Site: brandenburg
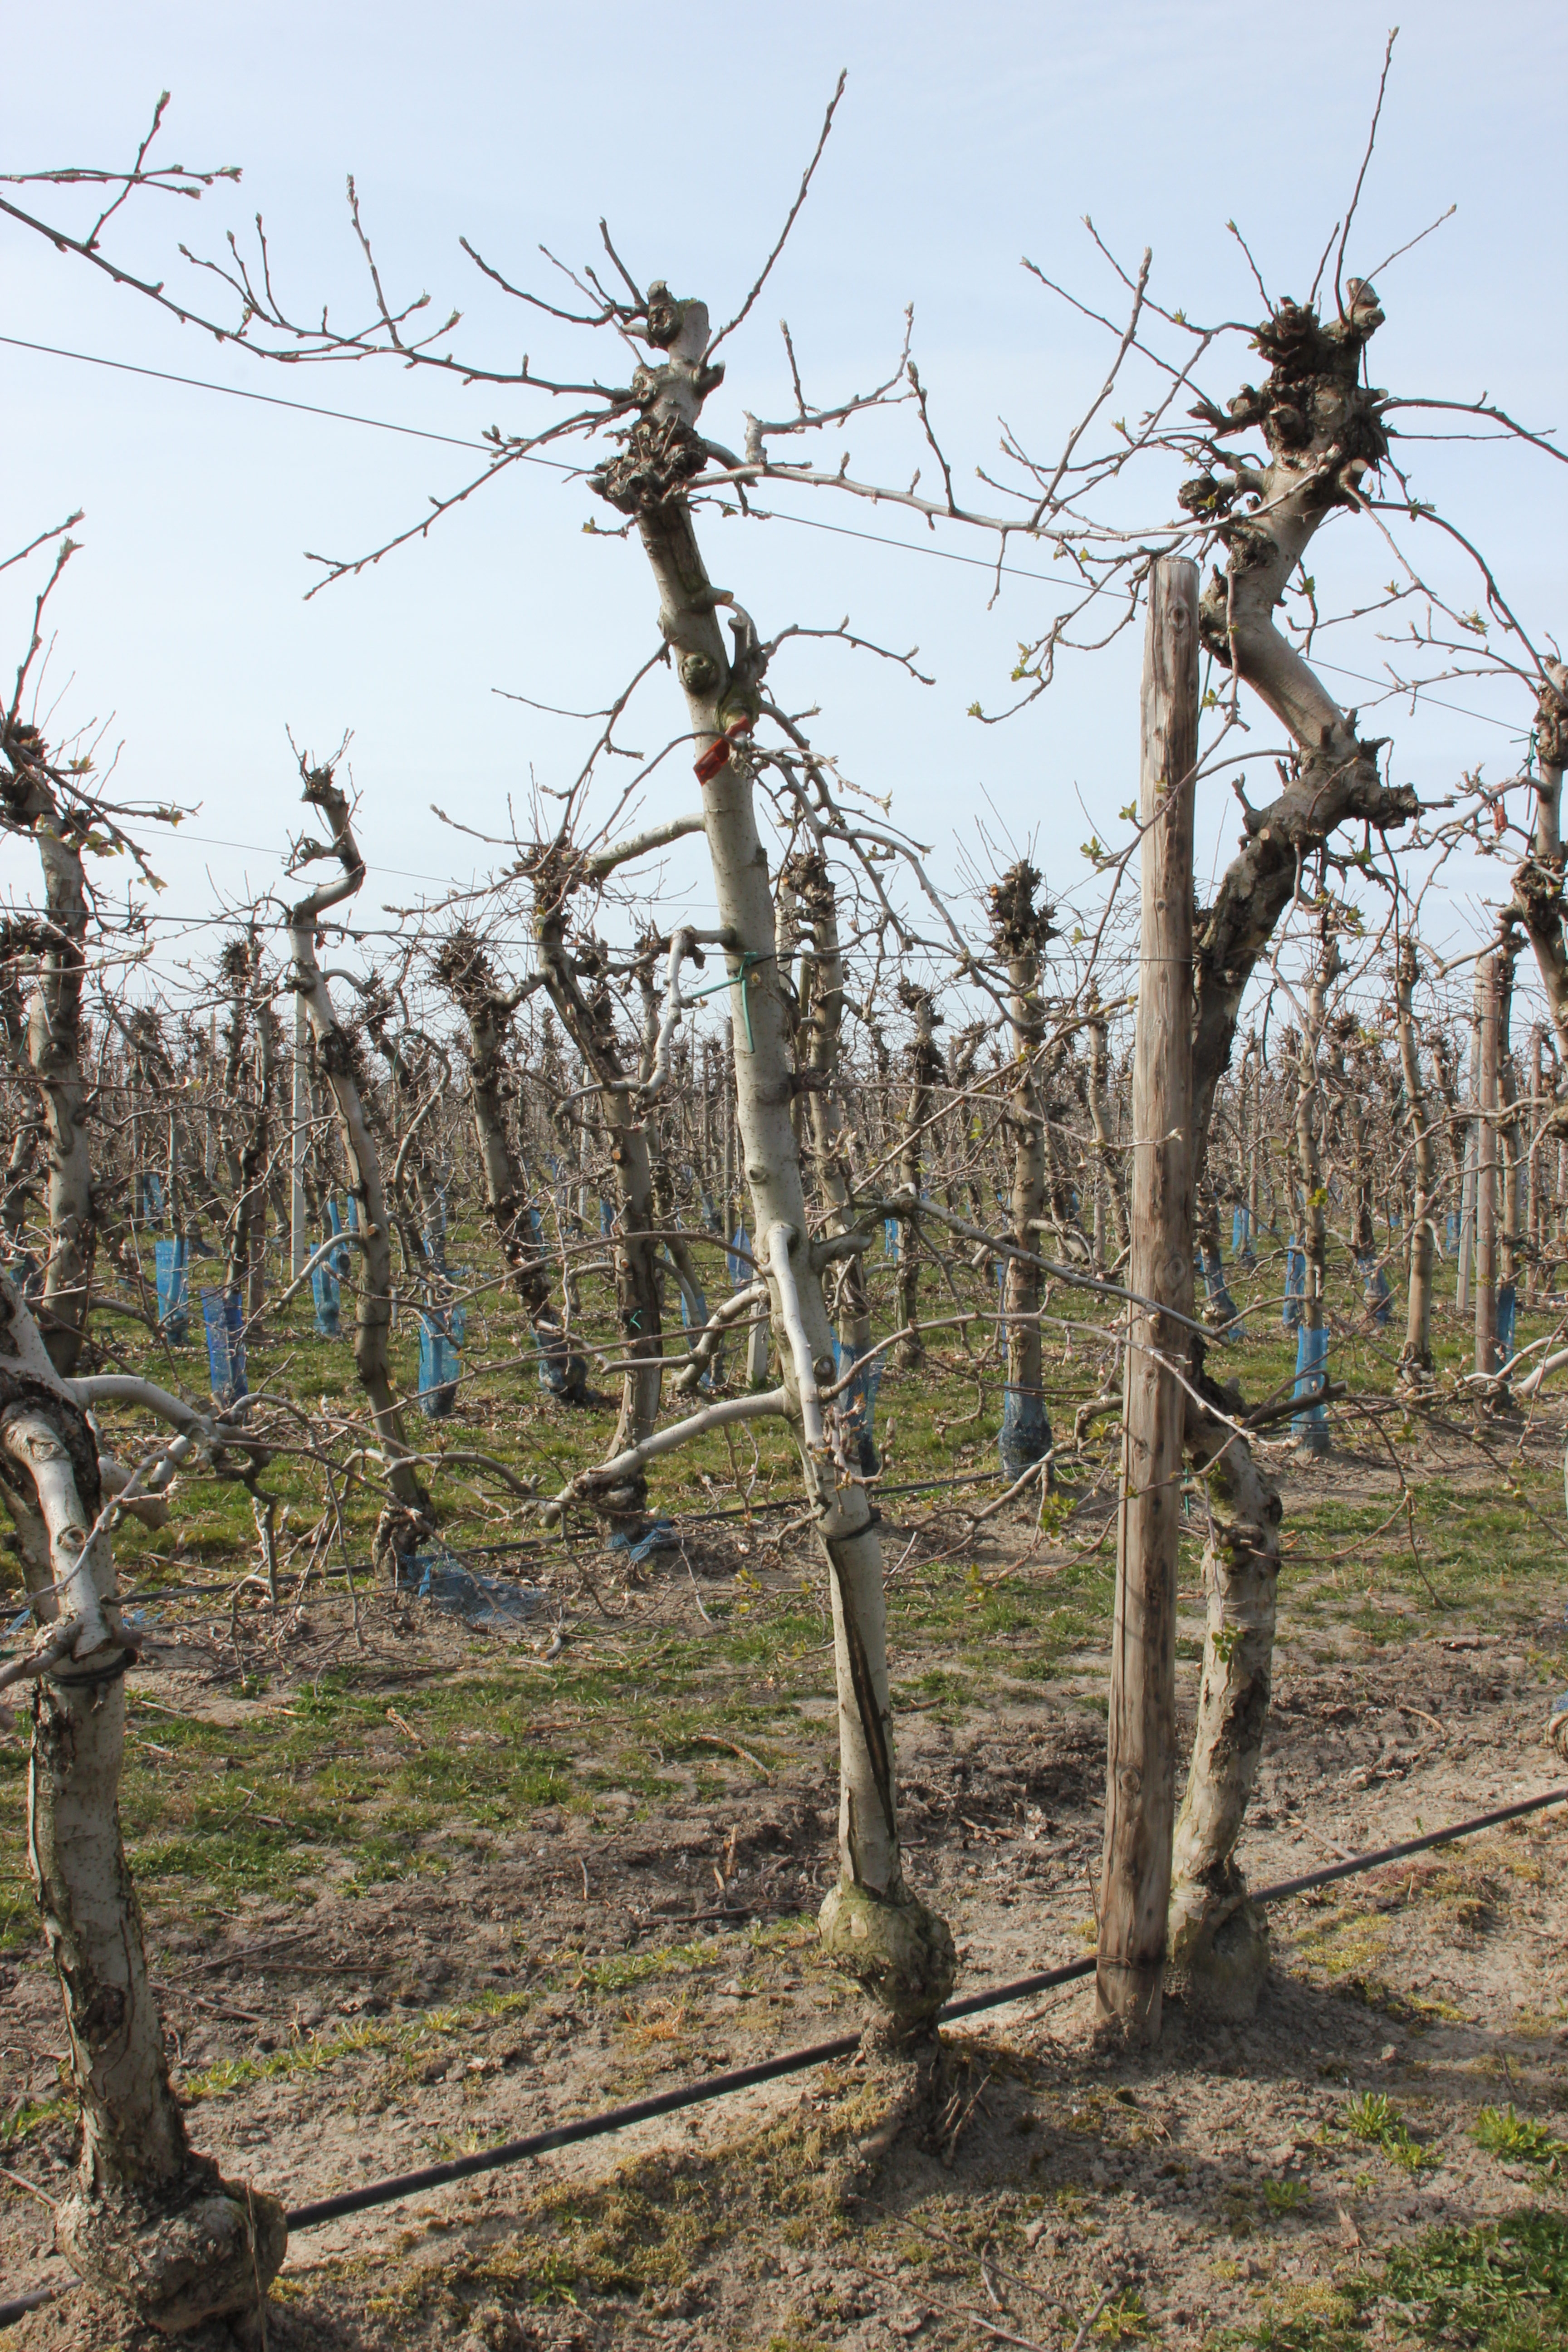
Growth stage (BBCH 54): Inflorescence emergence